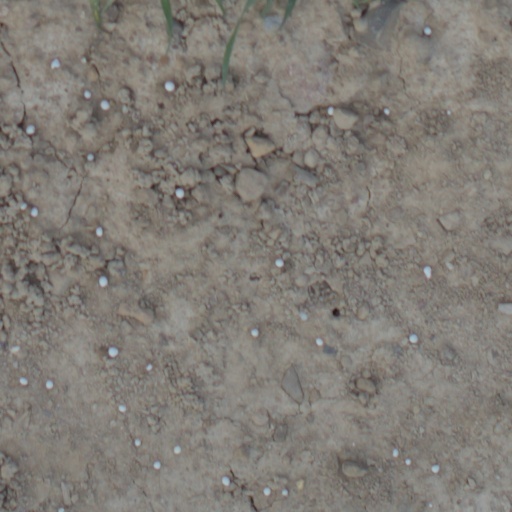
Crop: wheat